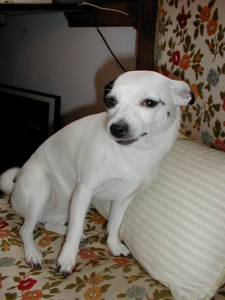
Breed: chihuahua